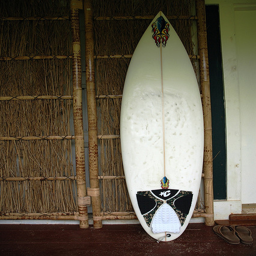
A tall white surfboard leaning up on a bamboo wall.
A surfboard leaning up against a fence near a building
There is a surfboard leaning against a wall
A white surfboard has been propped against a wall.
White surfboard leaning against a brown tiki wall.